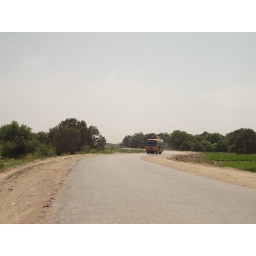
An overloaded bus on the road bisecting the agriculture fields, east of Hyderabad, Sindh in Pakistan.